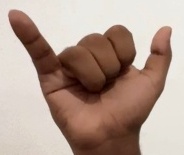
ASL sign: Y